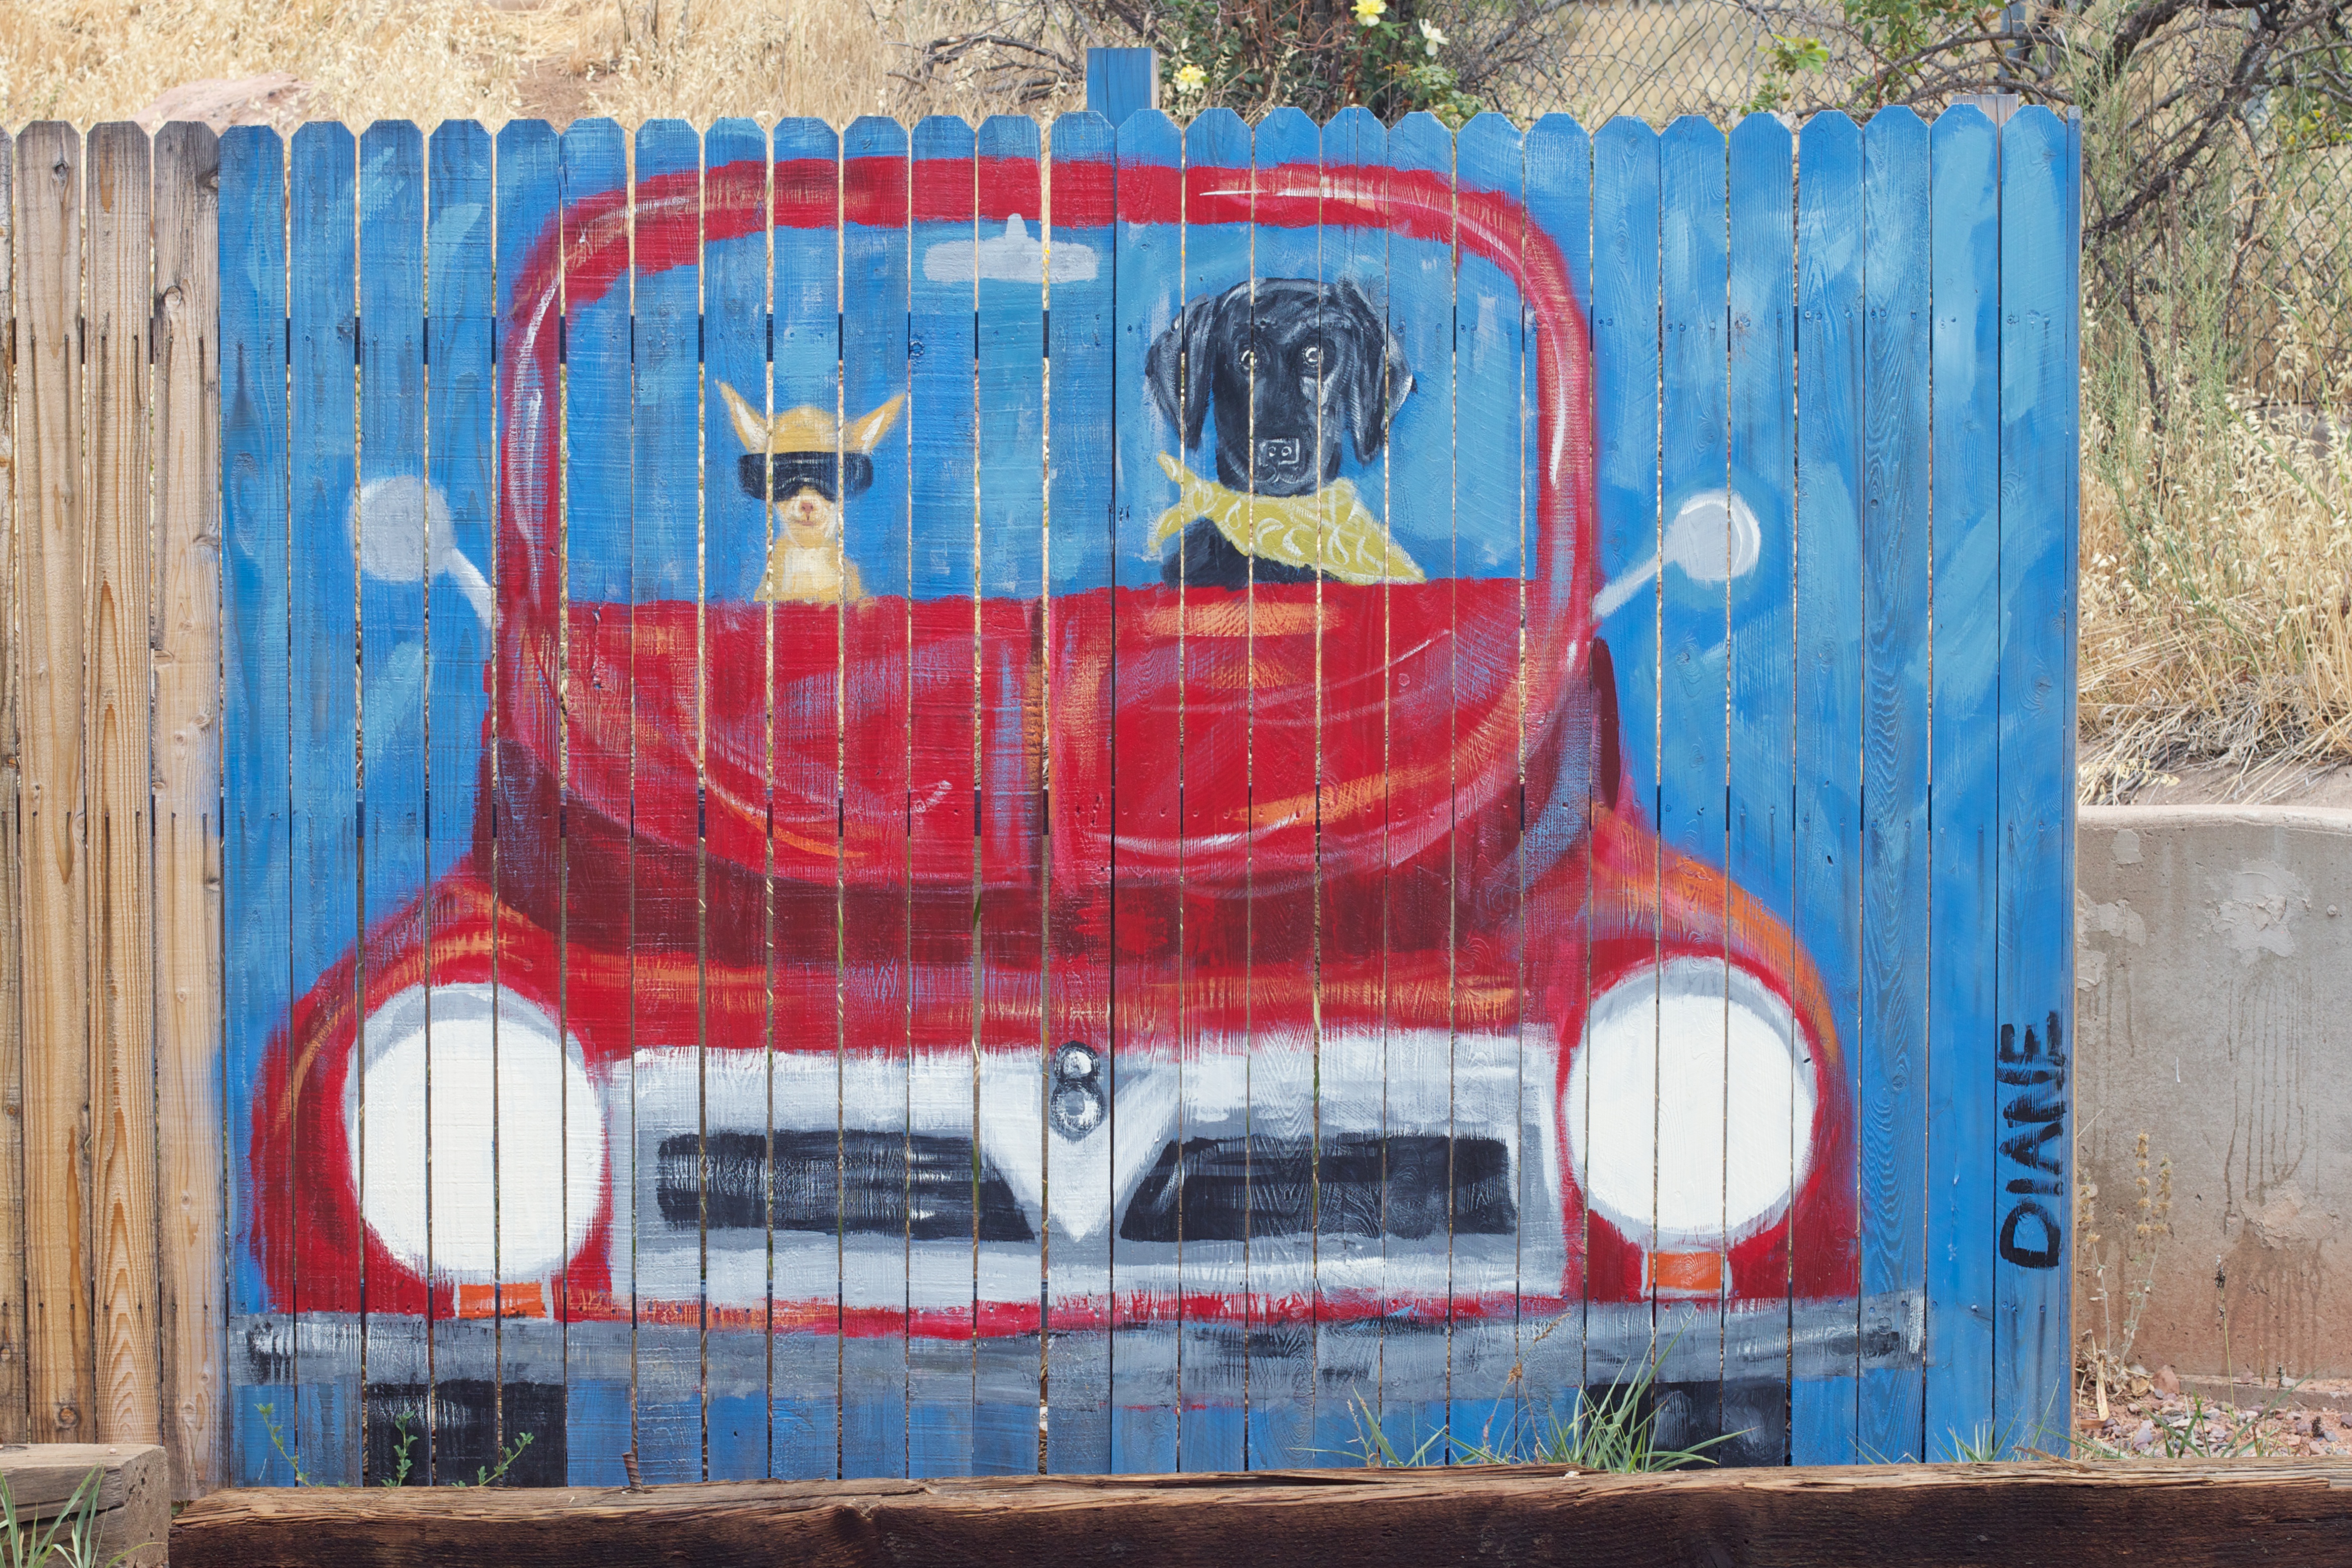
blue, graffiti, street art, art, mural